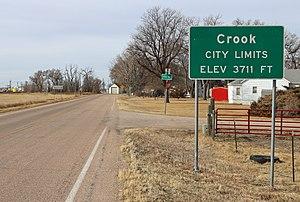
Crook est une ville américaine située dans le comté de Logan dans le Colorado.